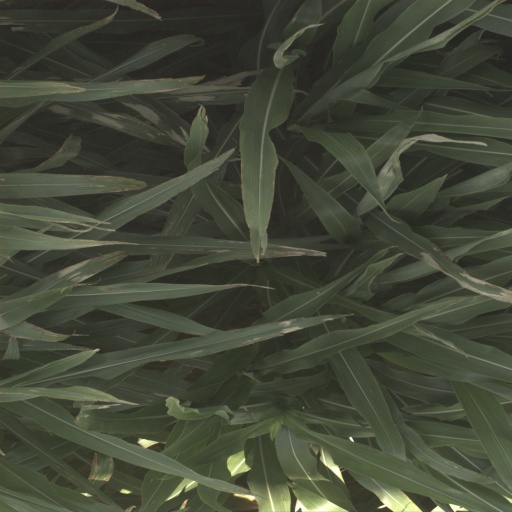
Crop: sorghum